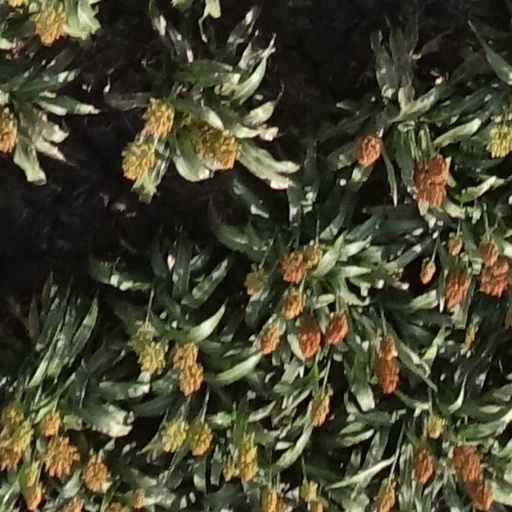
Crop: sorghum